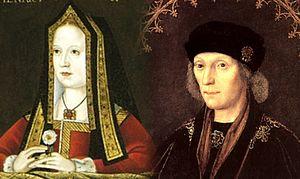
Henri VIII fut roi d'Angleterre et d'Irlande de 1509 à sa mort.